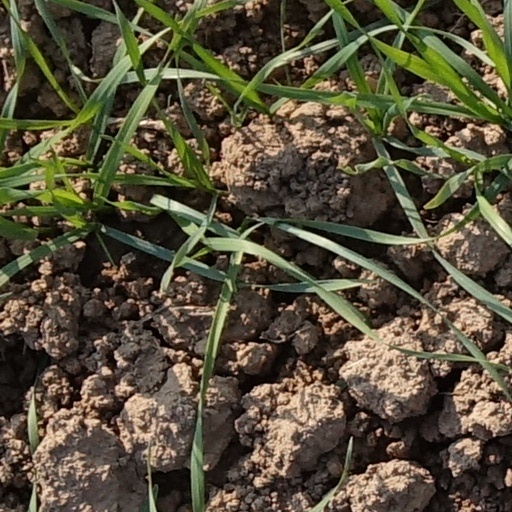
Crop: wheat